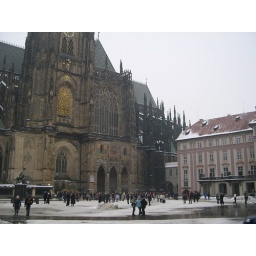
tower and courtyard in castle